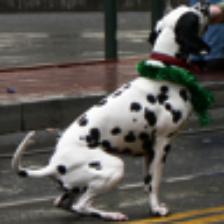
Label: NonHuman